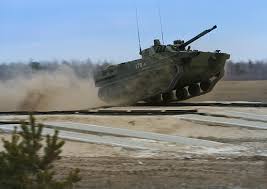
Label: BMD